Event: Nepal Earthquake
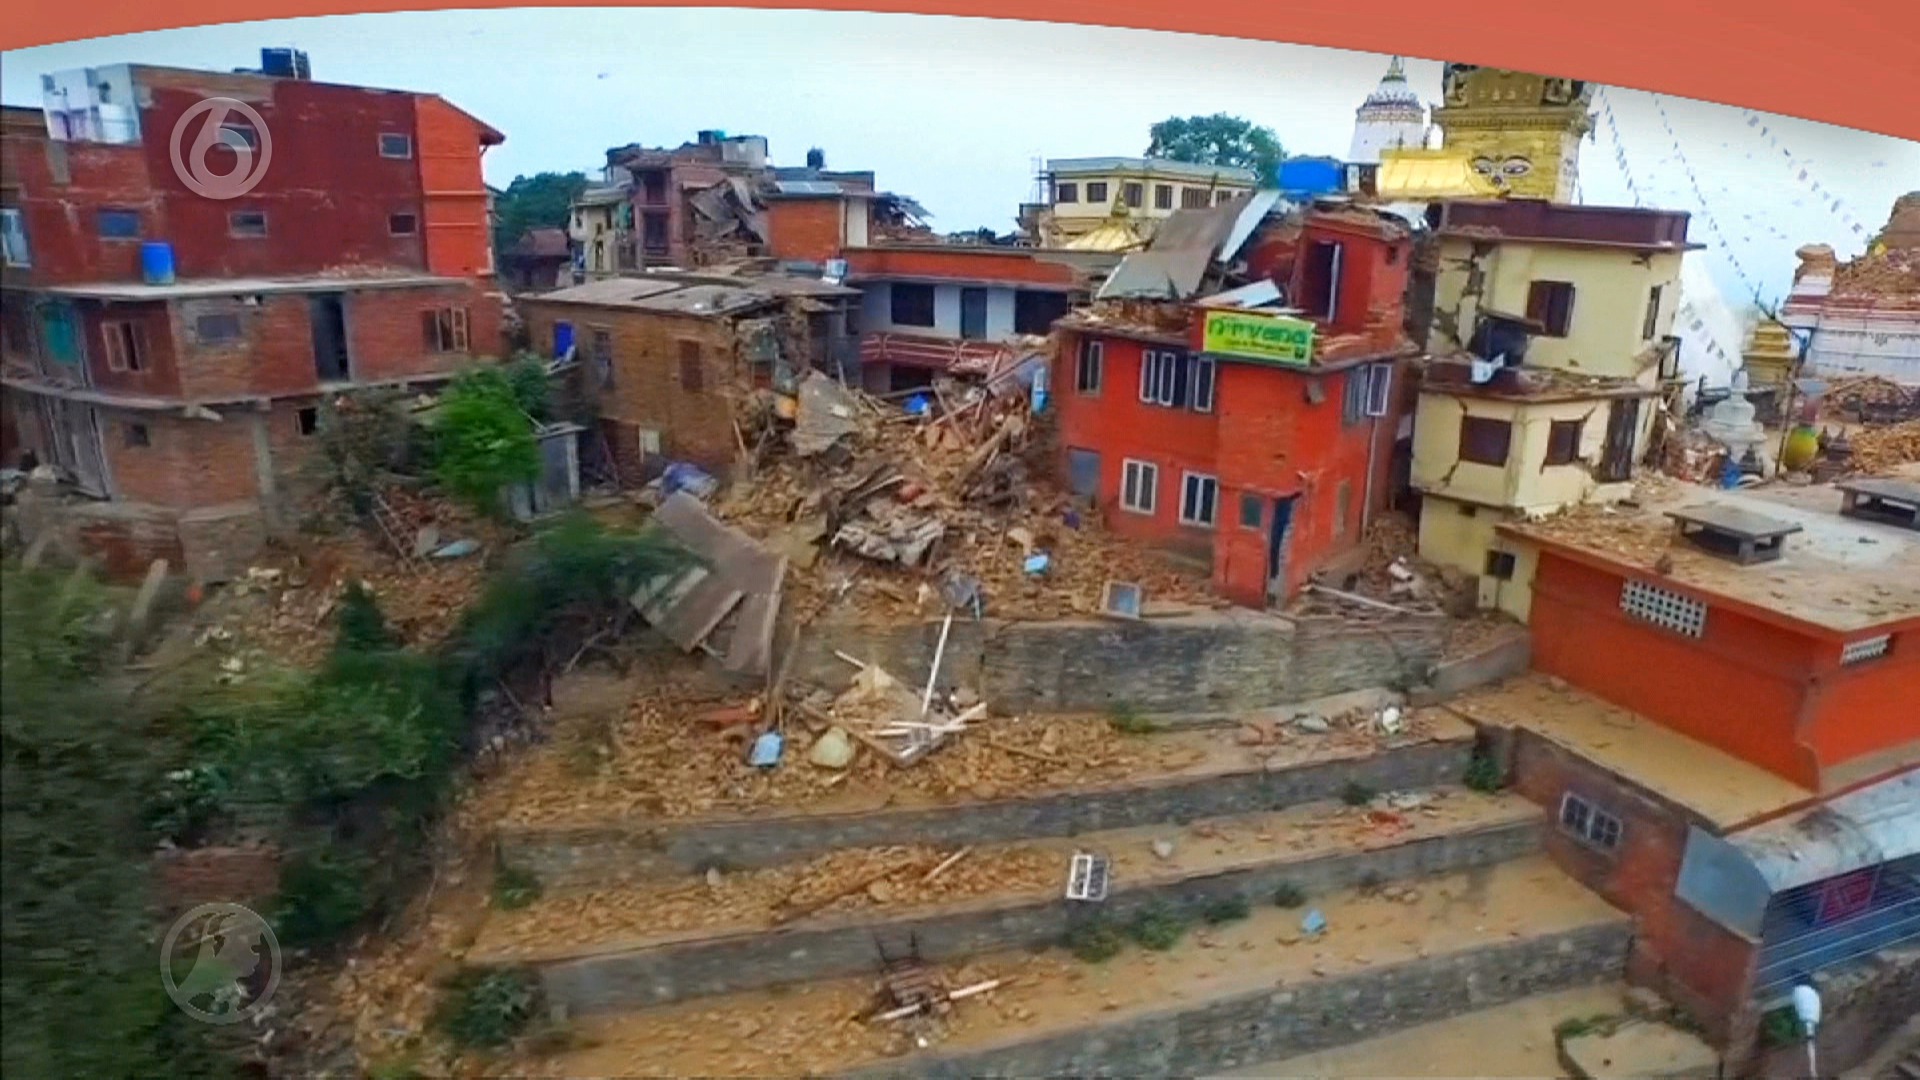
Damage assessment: damage